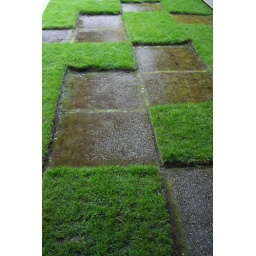
Square green grass patches in a Zen garden on Bainbridge Island, Seattle, Washington.